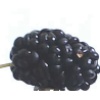
Label: Mulberry 1